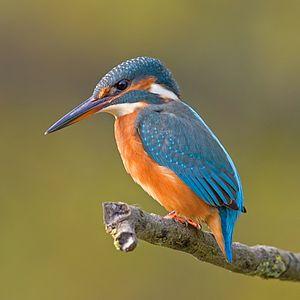
Un Martin-pêcheur d'Europe, Marburg, Allemagne. Polski: Zimorodek zwyczajny, Marburg, Niemcy.
La Vézéronce est une rivière française du département de l'Ain, dans la région Auvergne-Rhône-Alpes, et un affluent droit du fleuve le Rhône.
Le Martin-pêcheur d'Europe est une espèce d'oiseaux, espèce type de la famille des Alcedinidae. Cet oiseau est un bon indicateur naturel de la qualité d'un milieu aquatique.
La réserve naturelle nationale de Saint-Mesmin est une réserve naturelle nationale située dans le Loiret en région Centre-Val de Loire. Classée en 2006, elle s'étend sur 263 ha et protège 9 km du cours de la Loire.